Chidorichō Station

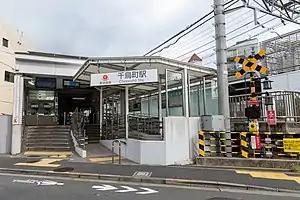
Station building, August 2021

is a Tokyo Kyuko Electric Railway Ikegami Line station located in Ōta, Tokyo.